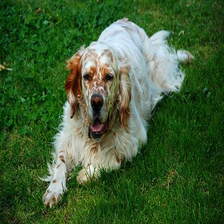
Species: dog
Breed: english setter